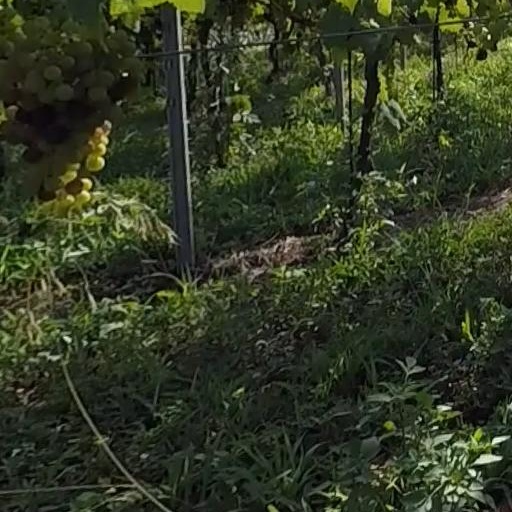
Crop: grape